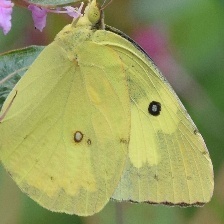
Species: SOUTHERN DOGFACE
Butterfly family (ImageNet category): sulphur_butterfly